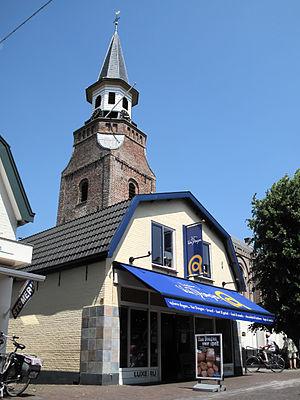
Nunspeet est un village et une commune néerlandaise, en province de Gueldre.